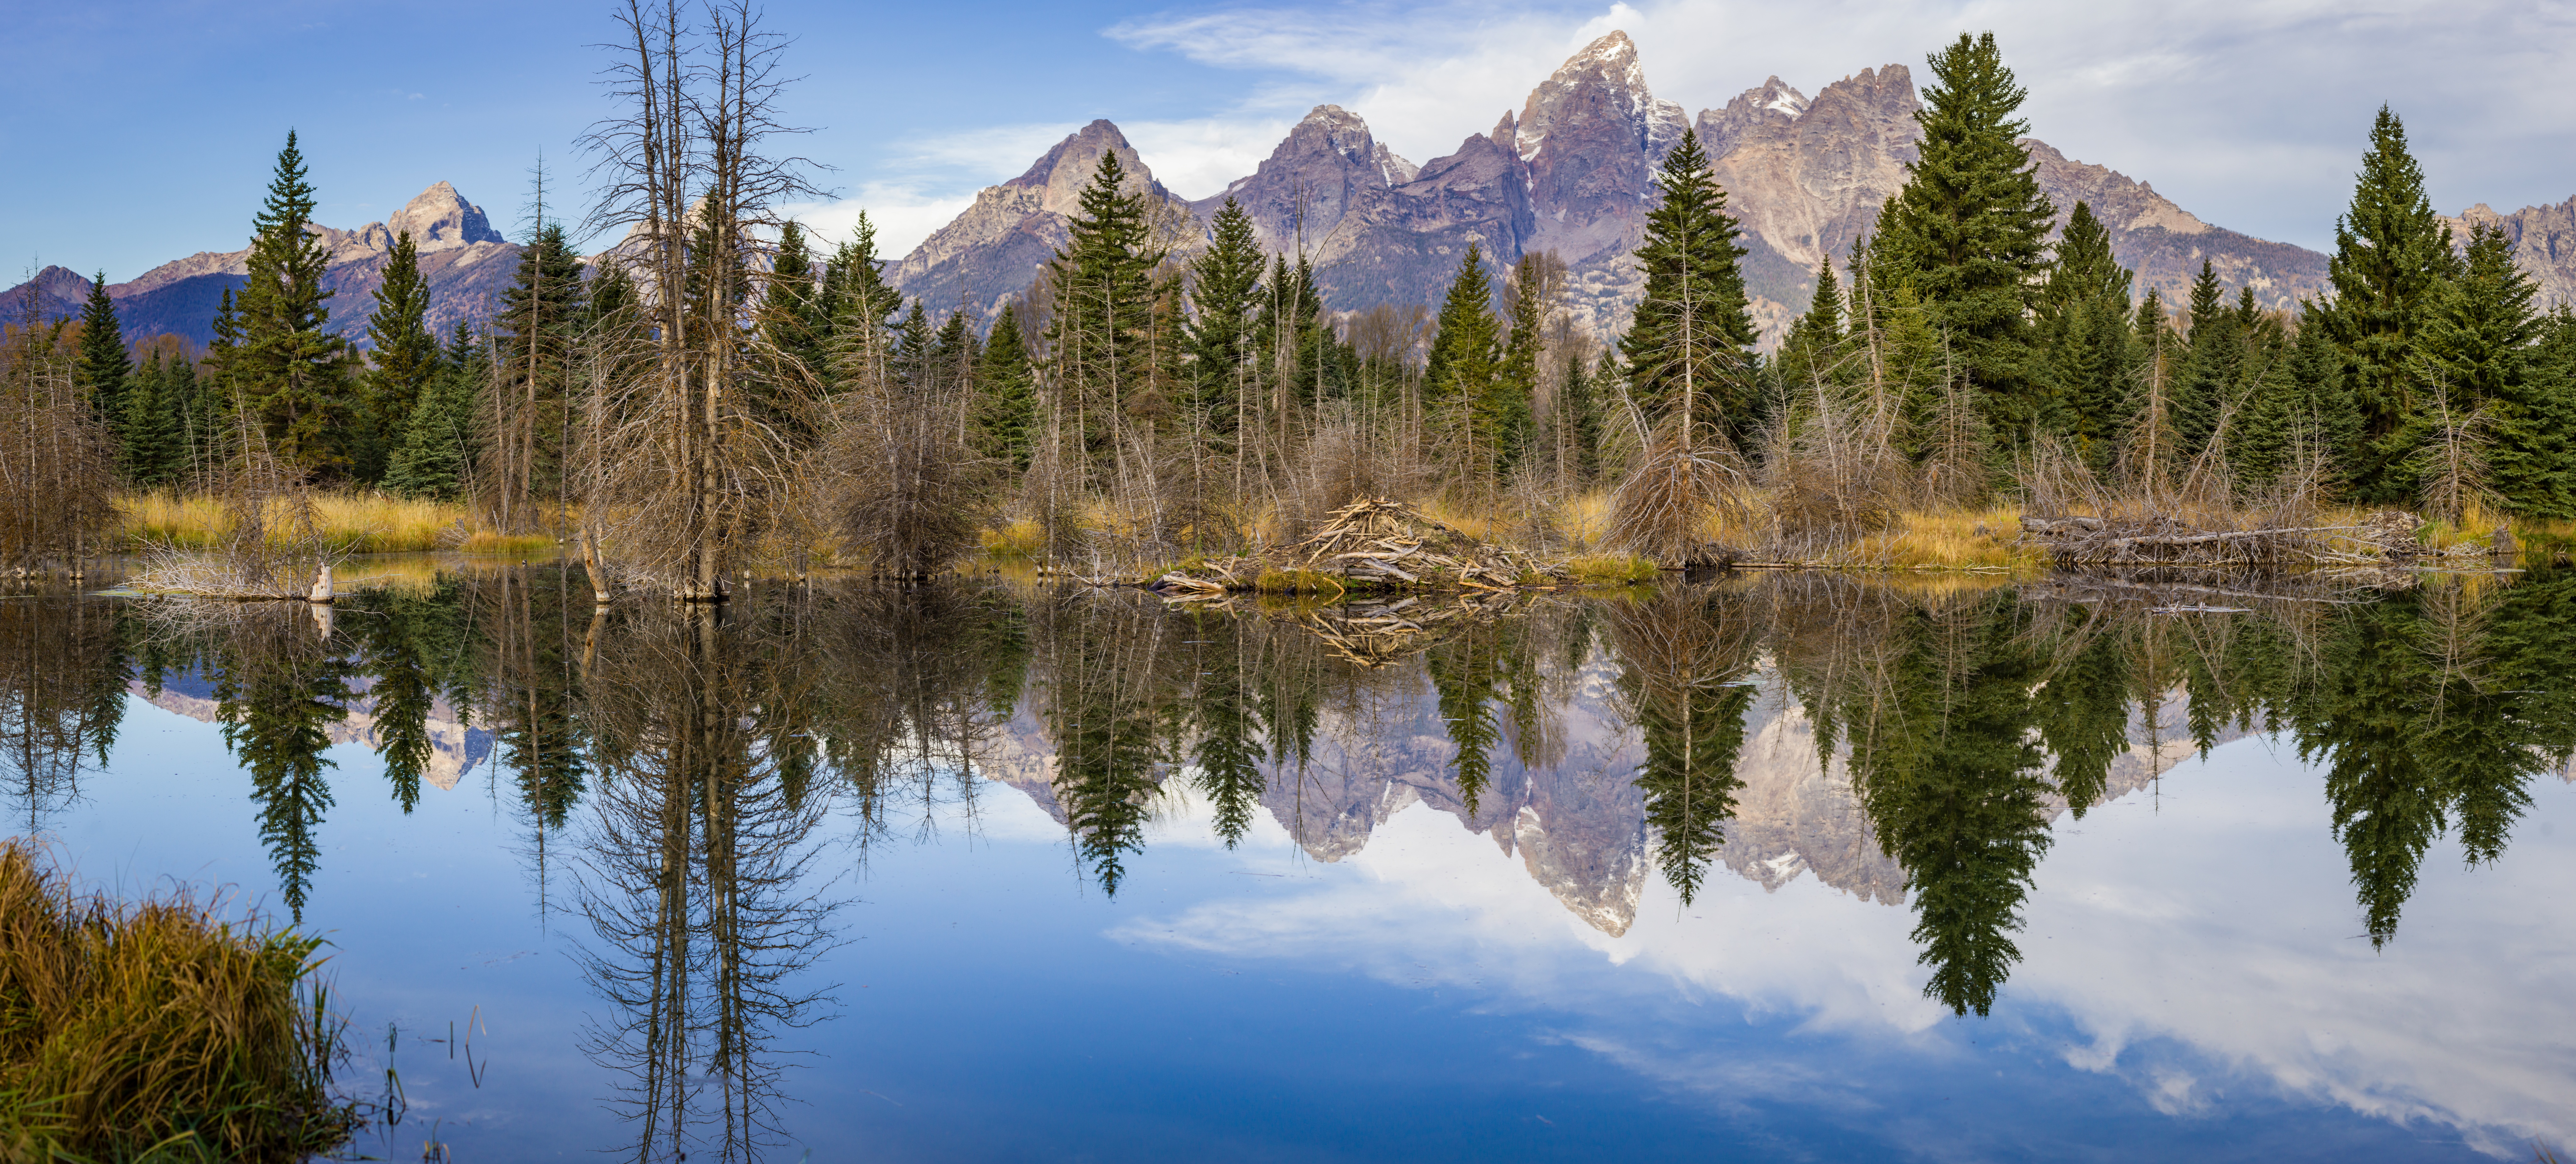
landscape, tree, forest, wilderness, mountain, meadow, lake, mountain range, pond, reflection, autumn, season, body of water, larch, ecosystem, biome, natural environment, woody plant, mountainous landforms, temperate coniferous forest